George Davies Harley

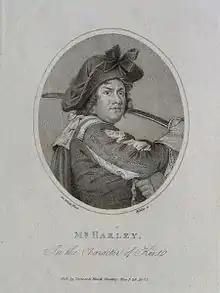
George Davies Harley, 1803 engraving as Kent in "King Lear"

George Davies Harley (1762 – 28 November 1811), originally George Davies, was an English actor and poet.